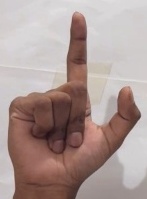
ASL sign: L